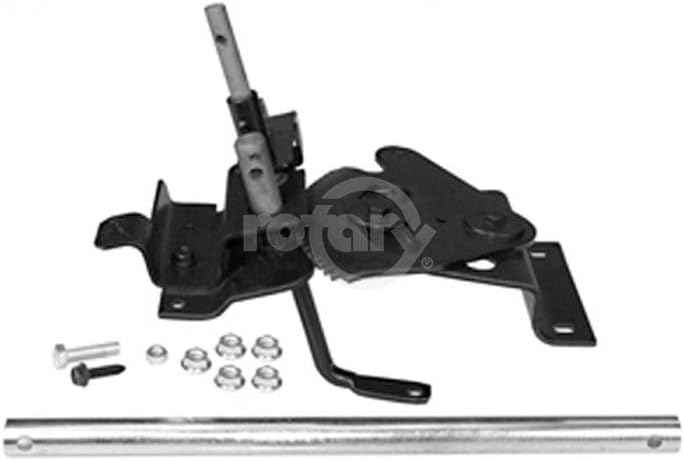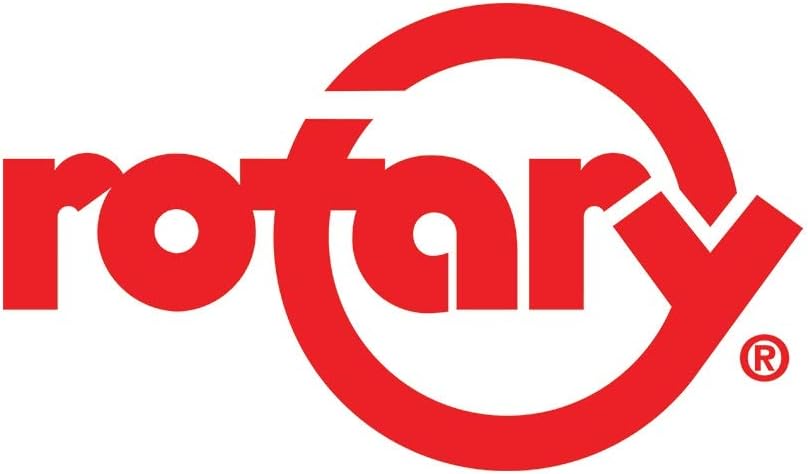
Steering Gear Kit For Murray Repl Murray
Category: Automotive
At OMB Warehouse, we strive to provide the greatest selection and quality of parts for your outdoor power equipment.Need other parts to complete your project? Check out our huge catalog - we have what you need.Fits many 1996 & newer lawn tractors.Fits many 1996 & newer lawn tractors. MURRAY 402075 OREGON 76-025
Features: · Fits Murray 402075 | · Rotary Part Number: 11996